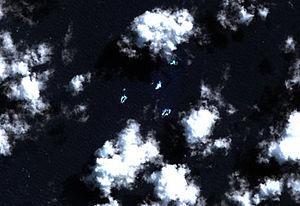
Image satellite de Marotiri (Archipel des Iles Australes, Polynésie Française), Océan Pacífique Sud